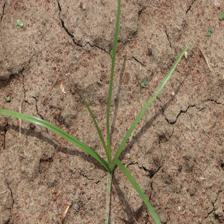
Label: Grass